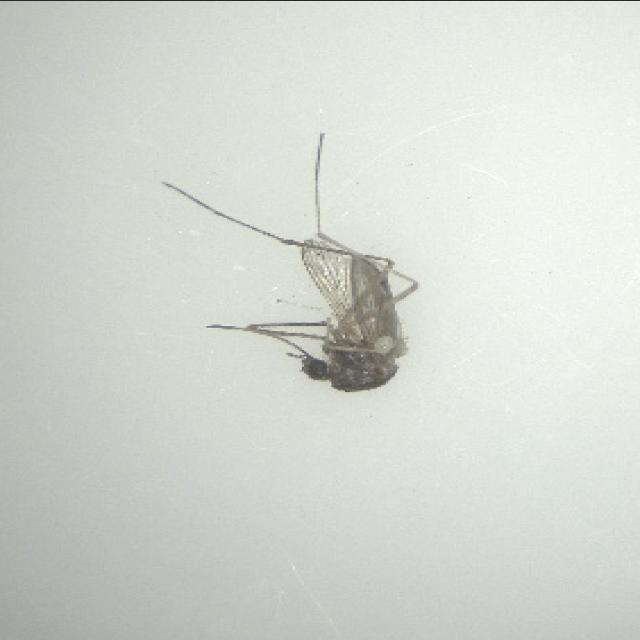
Species: aedes_vexans